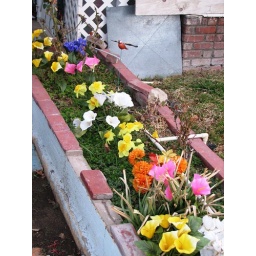
Plasticine flowers in yellow and green